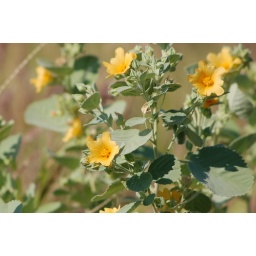
In a field of yellow flowers, underneath the sun